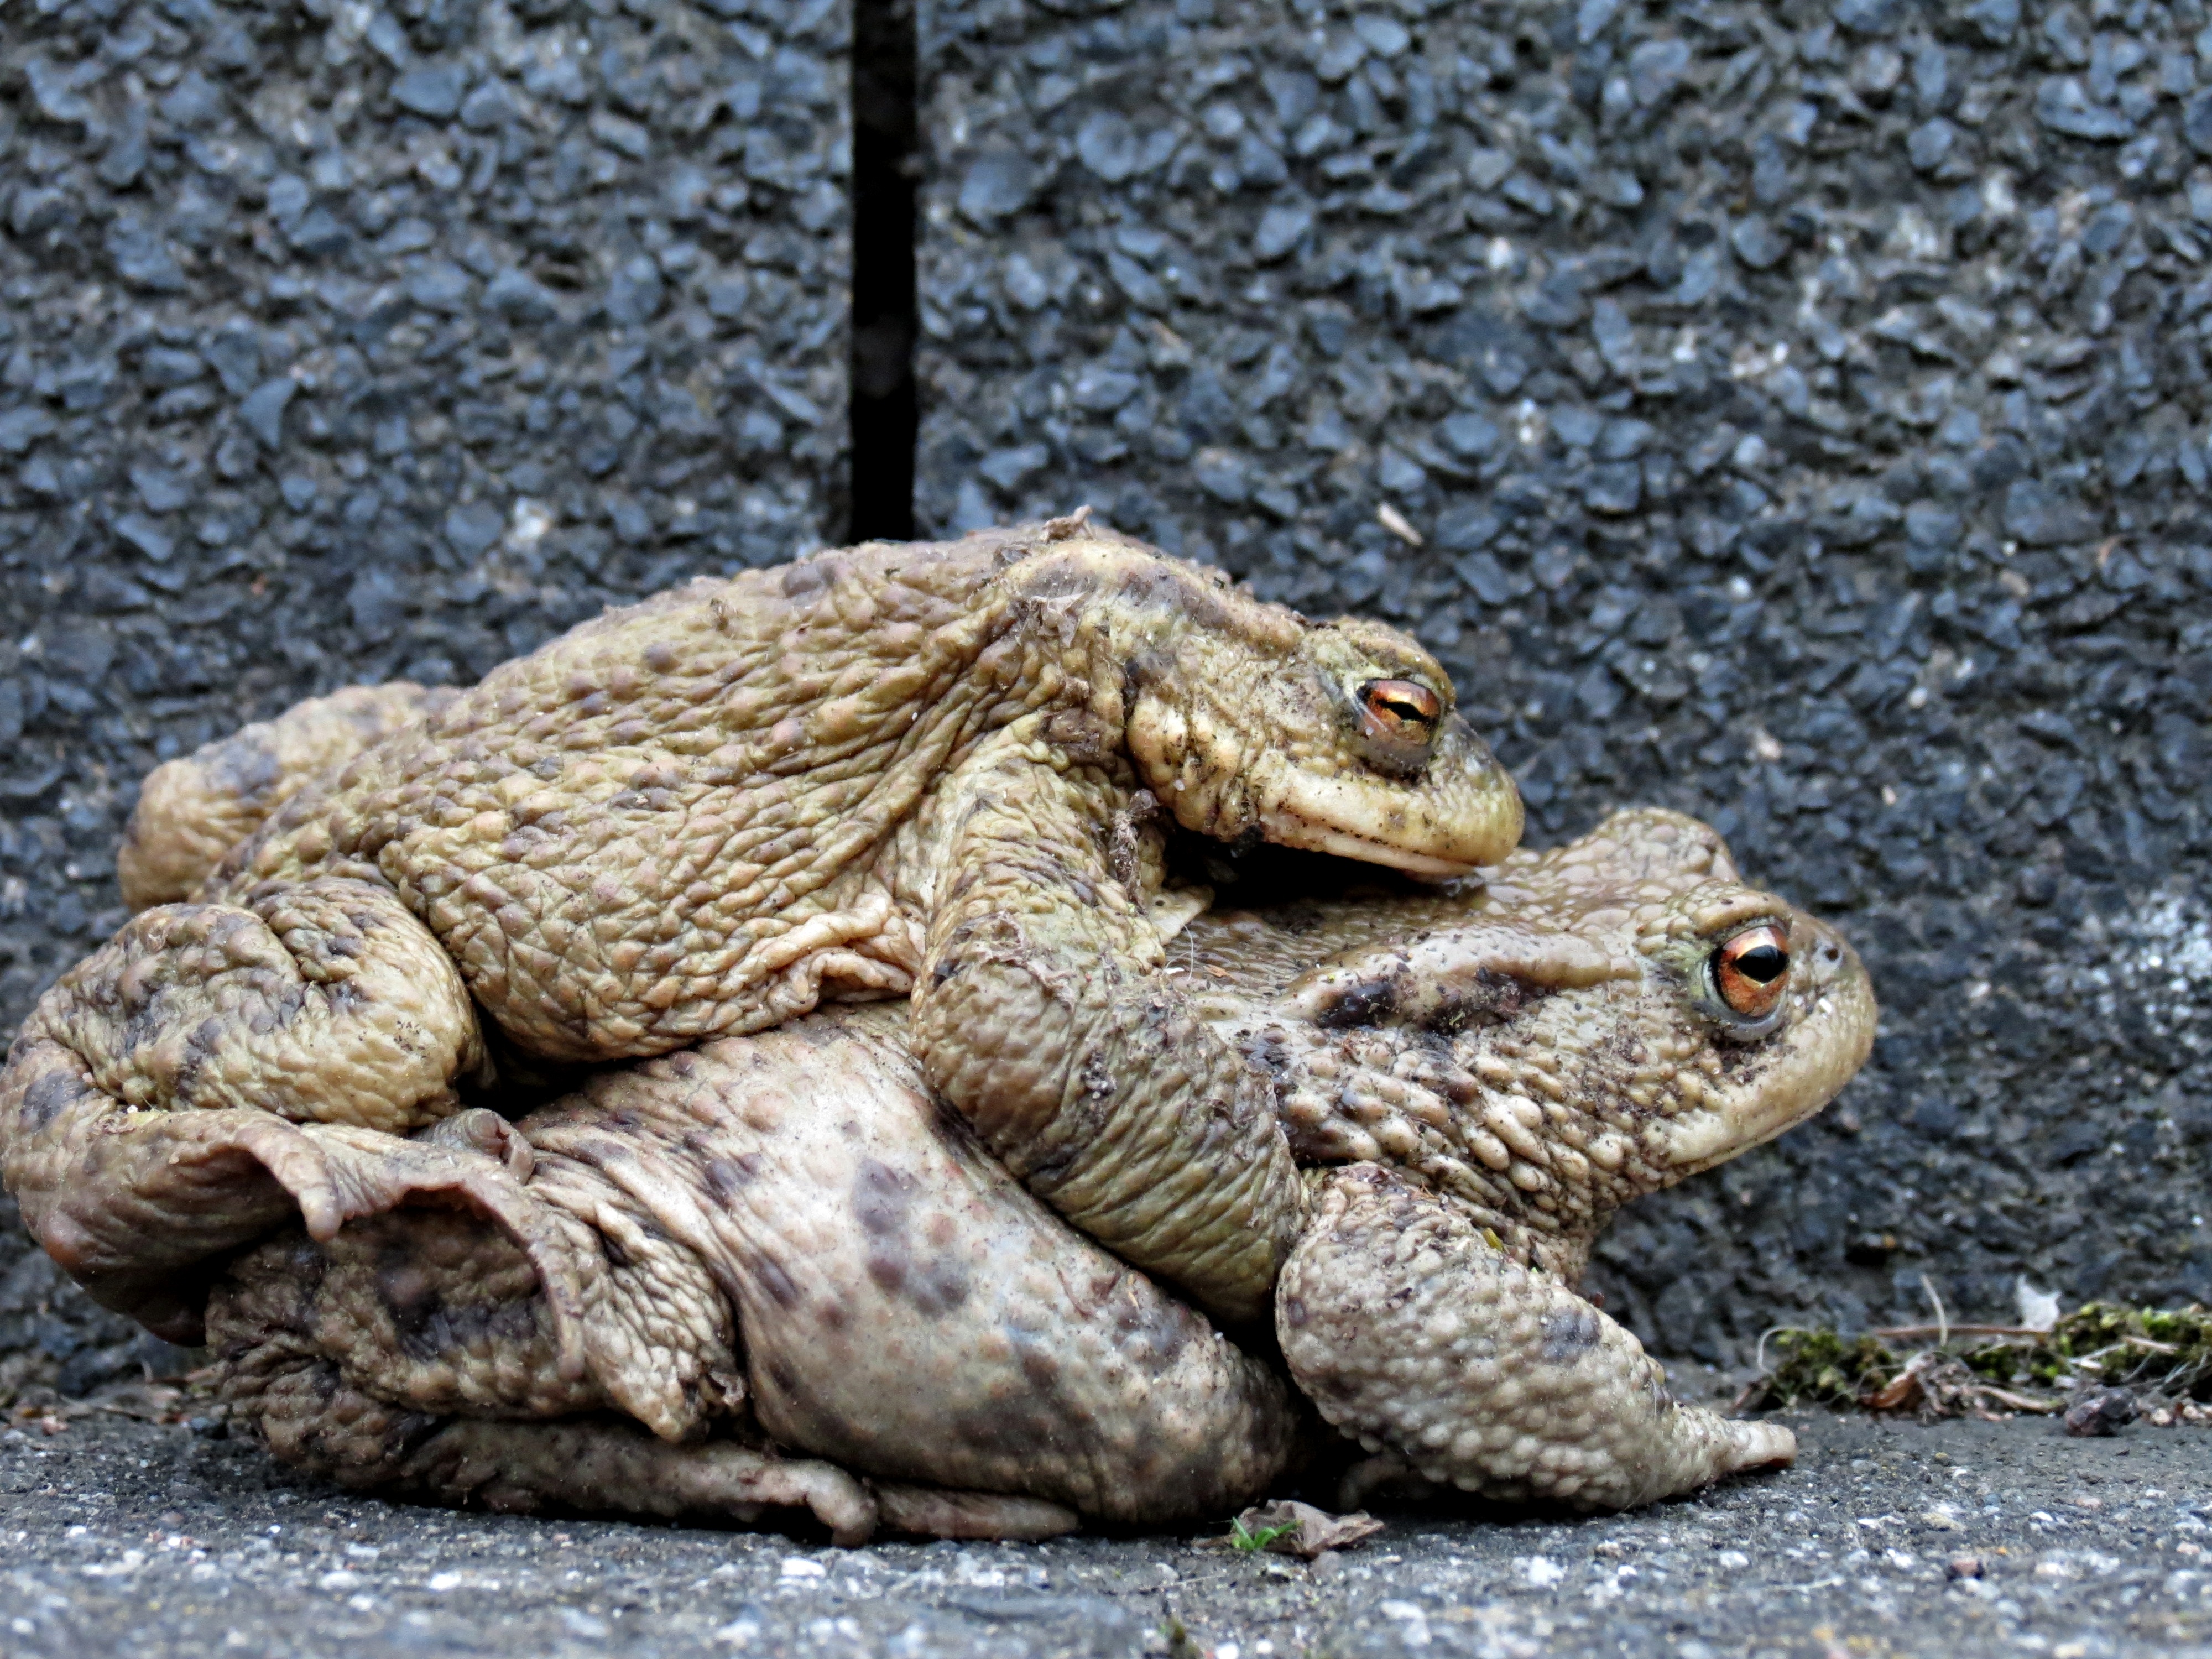
bear, wildlife, hike, frog, toad, reptile, amphibian, fauna, vertebrate, lovers, pair, tugs, piggyback, toads, pairing, toad migration, mating season